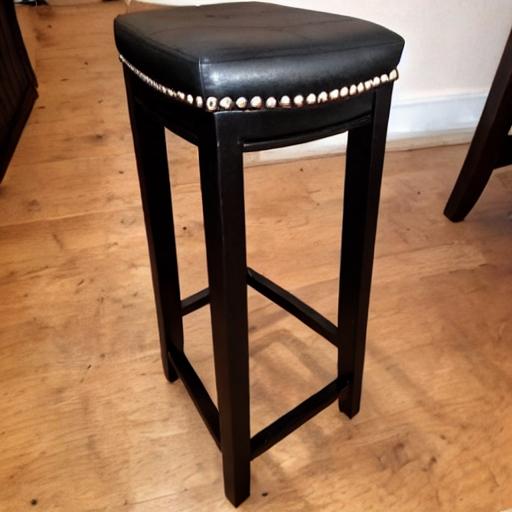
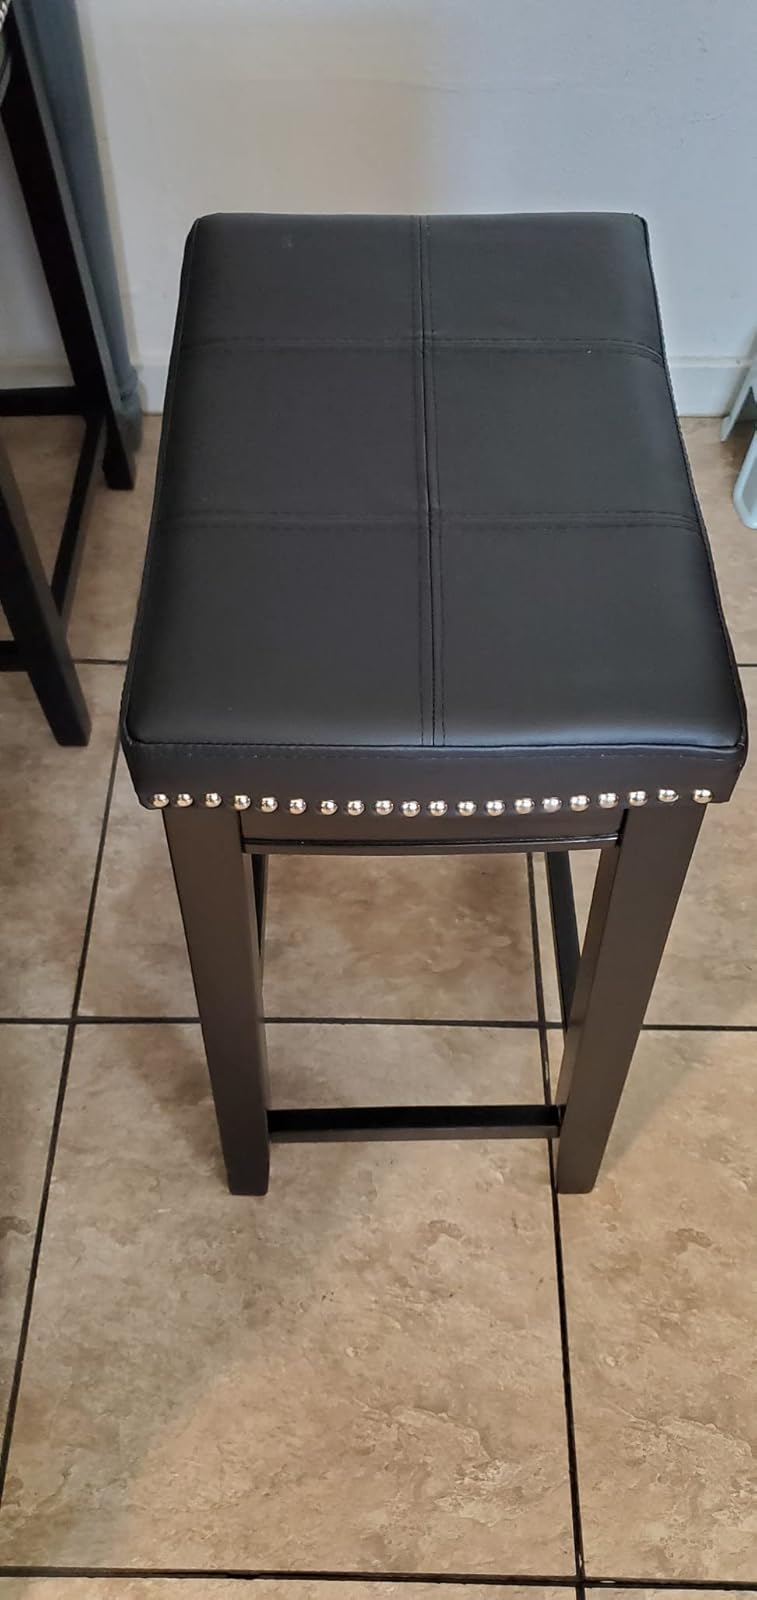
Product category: stool
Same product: no